Jayne Mansfield

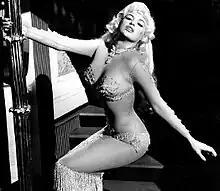
Mansfield in "Too Hot to Handle" (1960)

In 1959, Fox cast her in two independent gangster films shot in the United Kingdom: "The Challenge" and "Too Hot to Handle", both released in 1960. Both films were low-budget, and their American releases were delayed. "Too Hot to Handle" was not released in the U.S. until 1961, as "Playgirl After Dark". "The Challenge" was released in 1963 as "It Takes a Thief". In the U.S., censors objected to a scene in "Too Hot to Handle" in which Mansfield, wearing silver netting with sequins painted over her nipples, appears nearly nude.